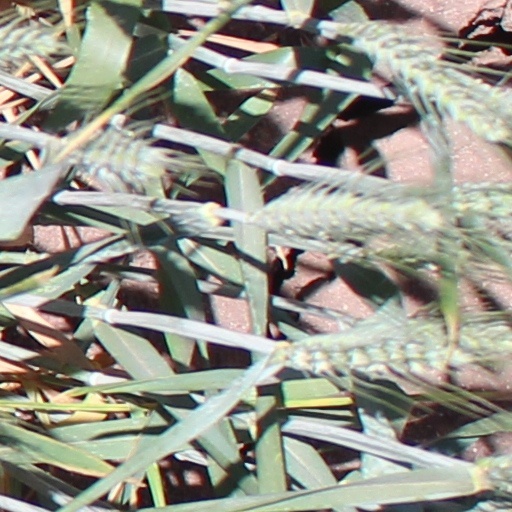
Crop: wheat